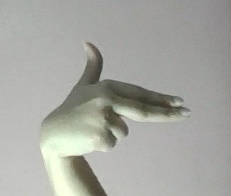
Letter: ghain